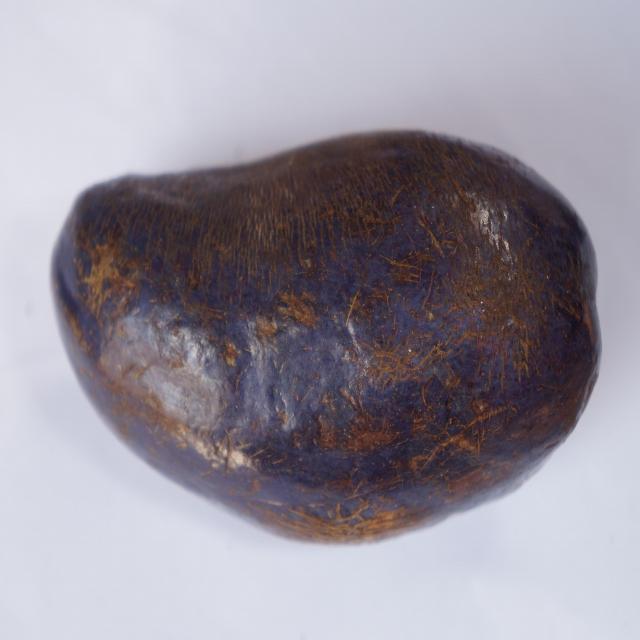
Plum grade: unaffected